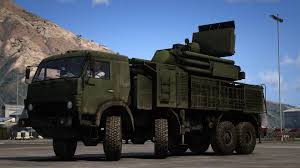
Label: Air Defense